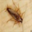
Label: cockroach